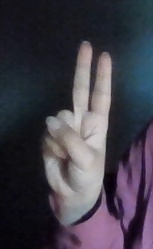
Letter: taa